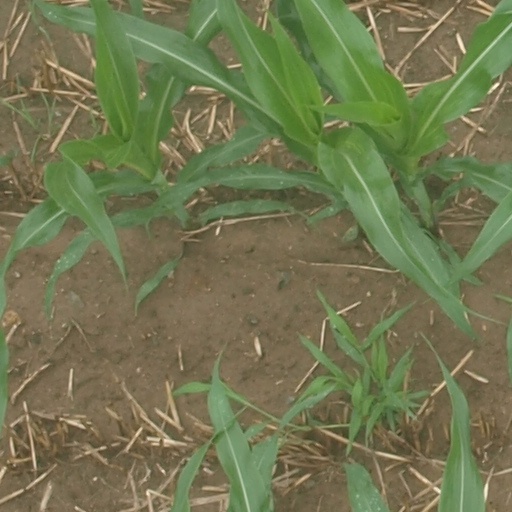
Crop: maize; corn